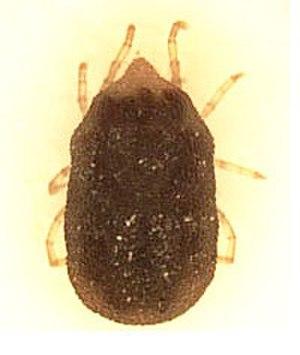
Ornithodoros hermsi
Ornithodoros est un genre de tiques de la famille des Argasidae.